Borrowash railway station

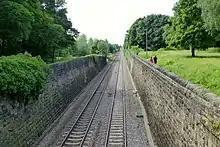
The station site in 2013, still an active line as the main route between Nottingham and Derby

It was built in 1839 for the Midland Counties Railway, which shortly joined the North Midland Railway and the Birmingham and Derby Junction Railway to form the Midland Railway. This line is now part of the Midland Main Line between Long Eaton and Derby